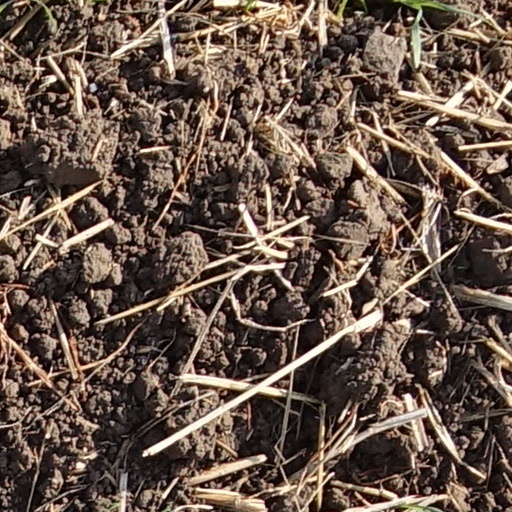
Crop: wheat